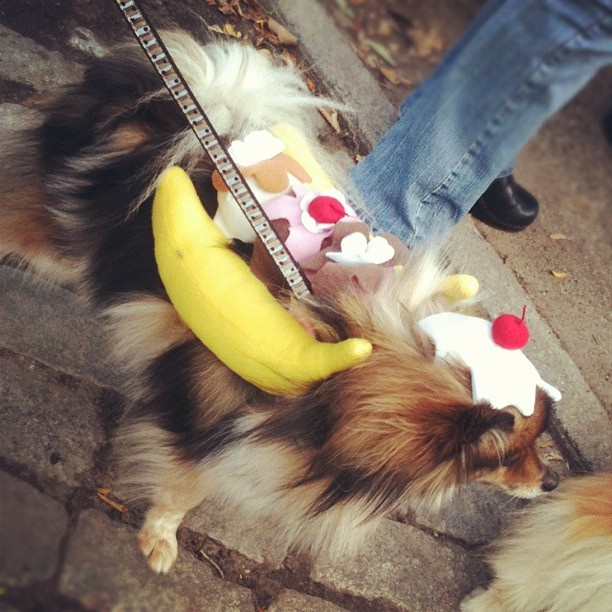
This is an image of a dog with a costume on.
A Pomeranian dog wearing a leash with a cosutme
A long haired dog decorated as a sundae
A small dog is dressed up like a banana split.
A small dog wearing a banana split costume.